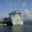
Label: ship